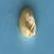
Maize quality: Good